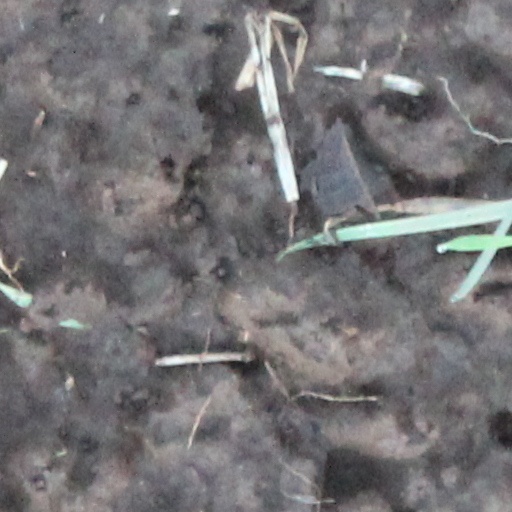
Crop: wheat